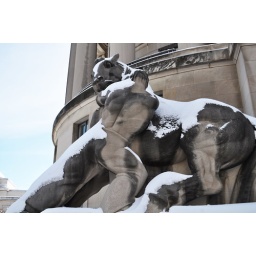
reigning in the greed of wall street [washington, dc]